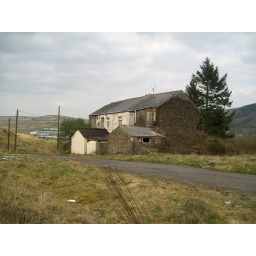
Abandoned house with brick and glass windows near a road